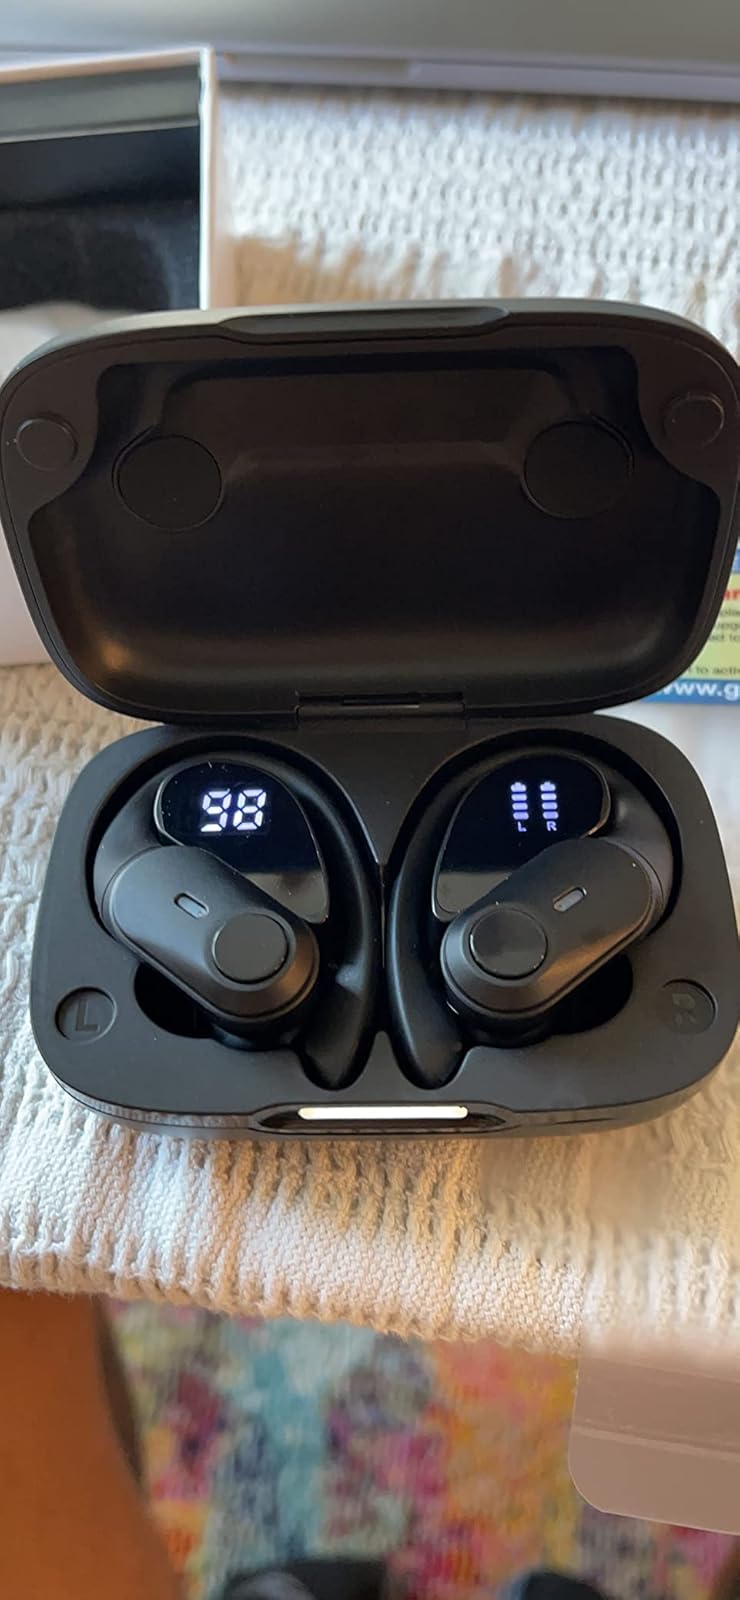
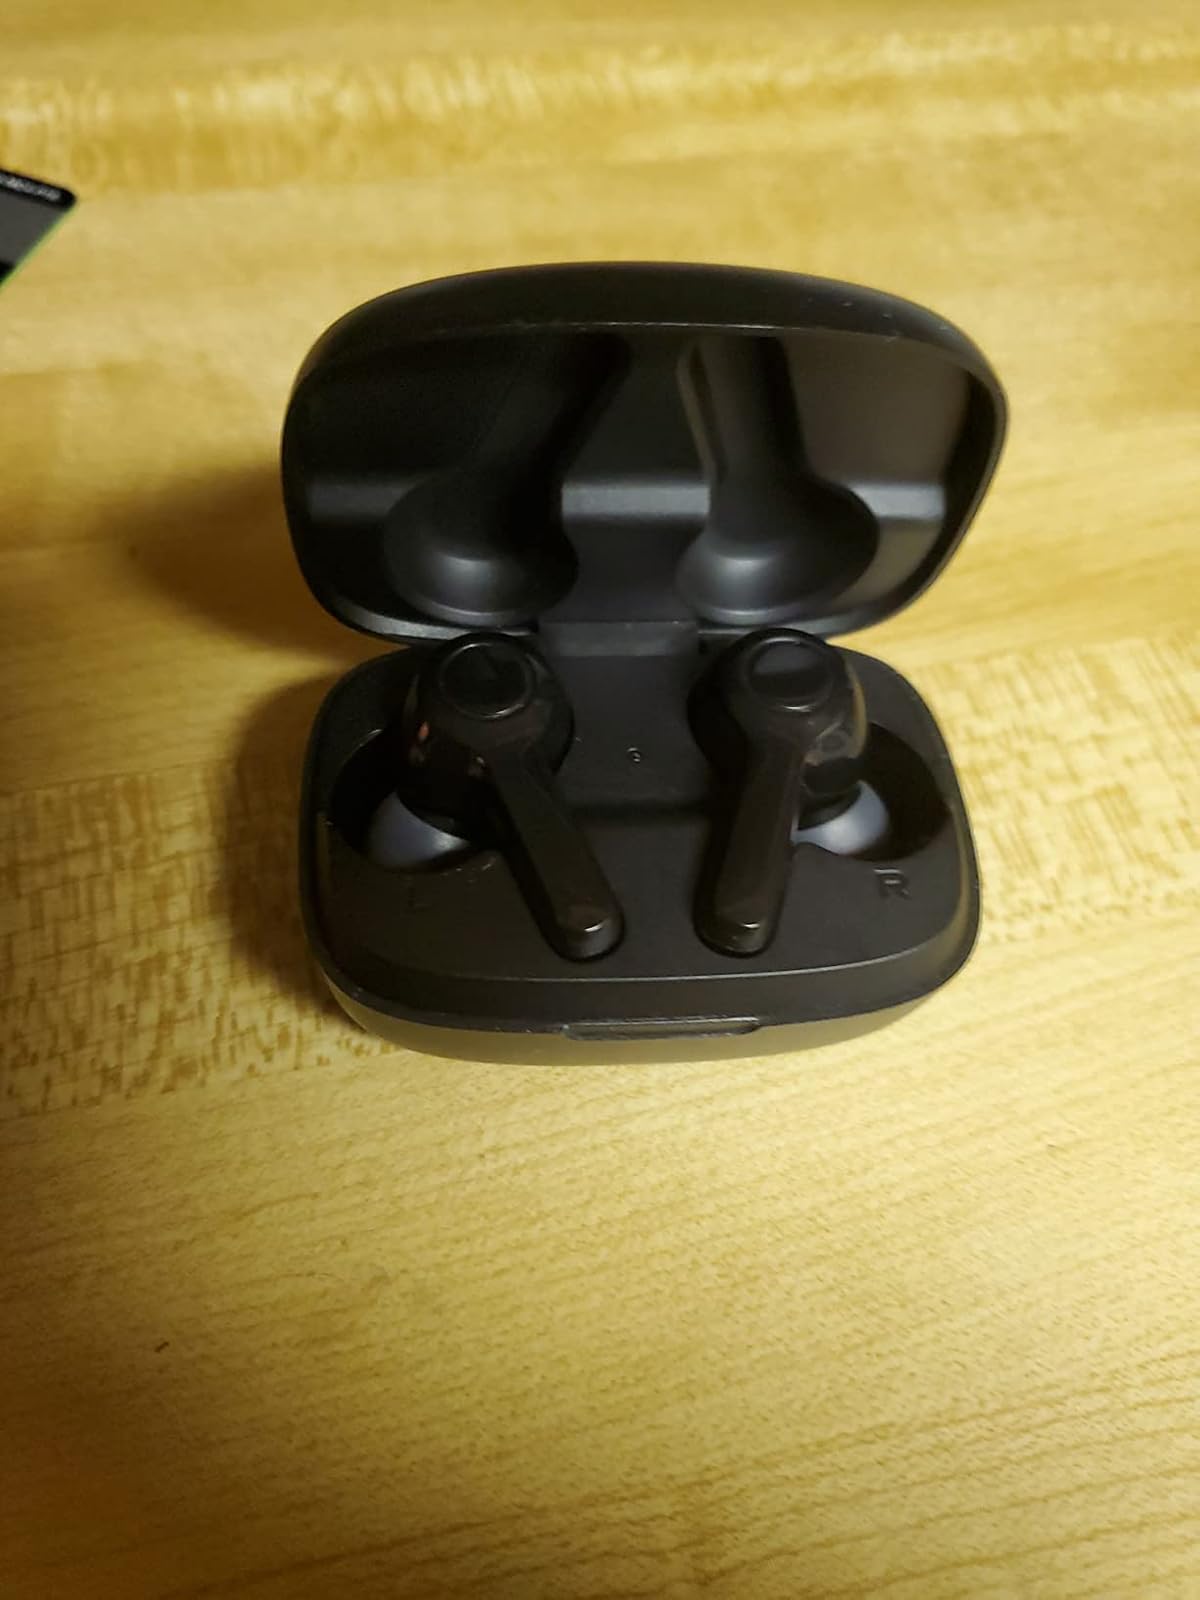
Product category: earbuds
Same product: no